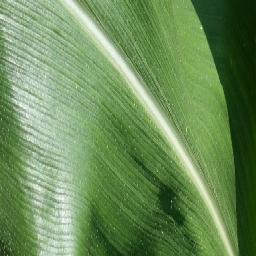
Label: Corn_(Maize)___Healthy